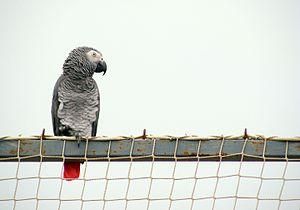
Jacot Español: yaco